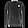
Label: Pullover